Black Conflux

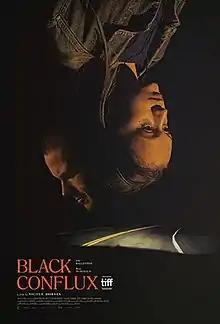
Official release poster

Black Conflux is a 2019 Canadian drama film written and directed by Nicole Dorsey in her feature directorial debut. Starring Ella Ballentine, Ryan McDonald, Luke Bilyk, Olivia Scriven, Sofia Banzhaf, and Lawrence Barry, the film follows a teenage girl from Newfoundland and Labrador whose quest for independence leads her into the orbit of a mentally unstable and potentially violent man in his twenties.